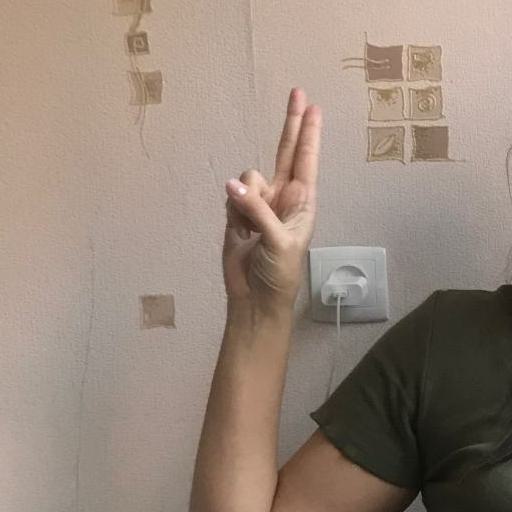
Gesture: two_up